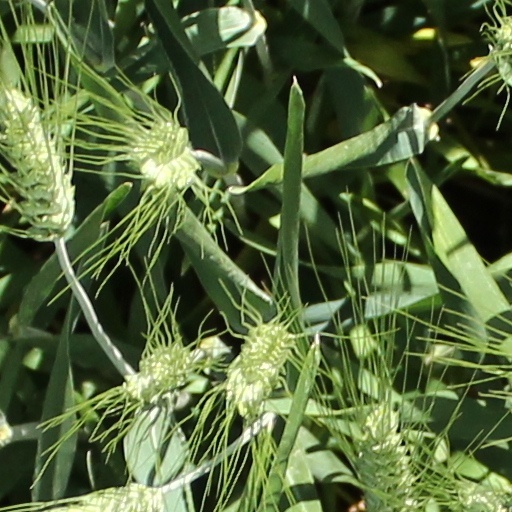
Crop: wheat